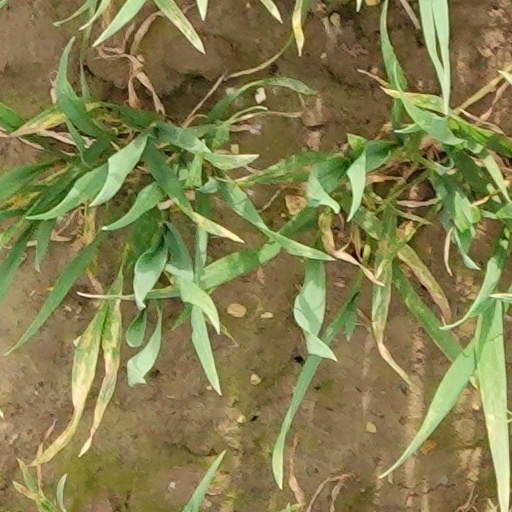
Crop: wheat